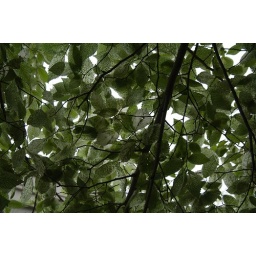
Standing under a tree with green and white speckled leaves under a leaden overcast sky.